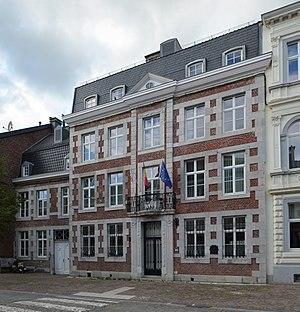
Cette page regroupe l'ensemble du patrimoine immobilier classé de la ville belge d'Eupen.